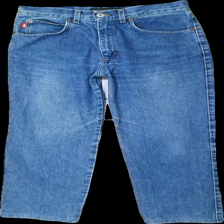
View: front
Type: Jeans
Category: Ladies
Brand: Jack And Jones
Colors: Blue
Material: 100% cotton
Cut: Regular
Season: All
Trend: Denim
Damage location: bottom right
Damage 2 location: middle left
Damage 3 location: middle right
Price range: 50-100
Recommended usage: Reuse
Description: blå jeans lite slitna längst ner